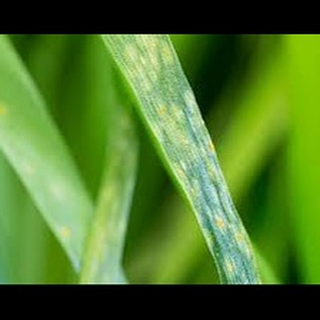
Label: wheat_leaf_blight